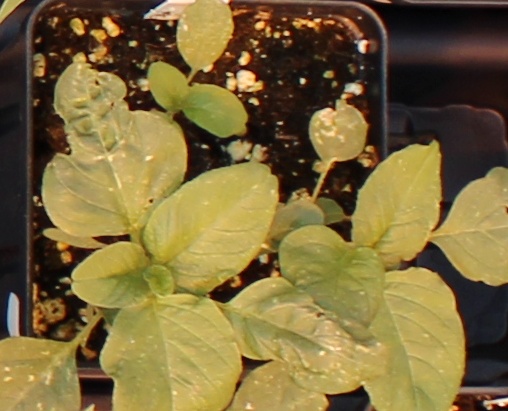
Label: Redroot Pigweed